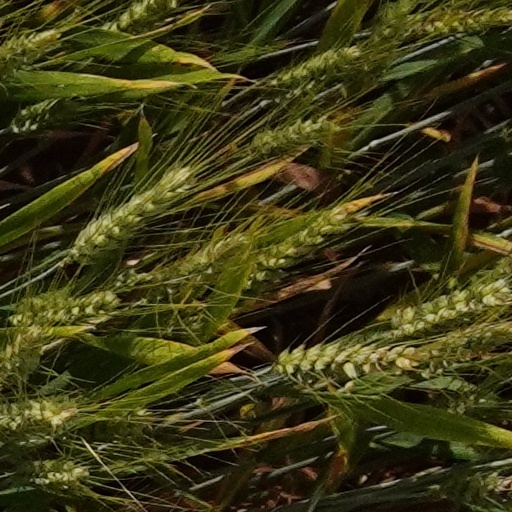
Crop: wheat